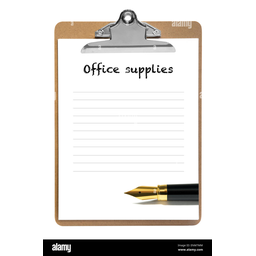
Label: paper